Wedding of Princess Beatrix and Claus van Amsberg

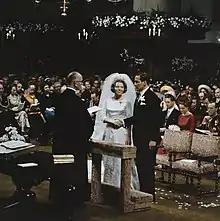
Princess Beatrix and Claus during the religious ceremony

Princess Beatrix, heir presumptive to Queen Juliana of the Netherlands, first met Claus von Amsberg, an untitled German nobleman, at a New Year's Eve party in Bad Driburg in 1962. They met again later at the wedding of Moritz, Hereditary Prince of Hesse, and Princess Tatiana of Sayn-Wittgenstein-Berleburg in Giessen in the summer of 1964. The couple began dating, often using Richard, 6th Prince of Sayn-Wittgenstein-Berleburg, as a decoy for the press. Later, on a skiing holiday in Gstaad, Beatrix and Claus were spotted together while Prince Richard was spotted skiing alone.